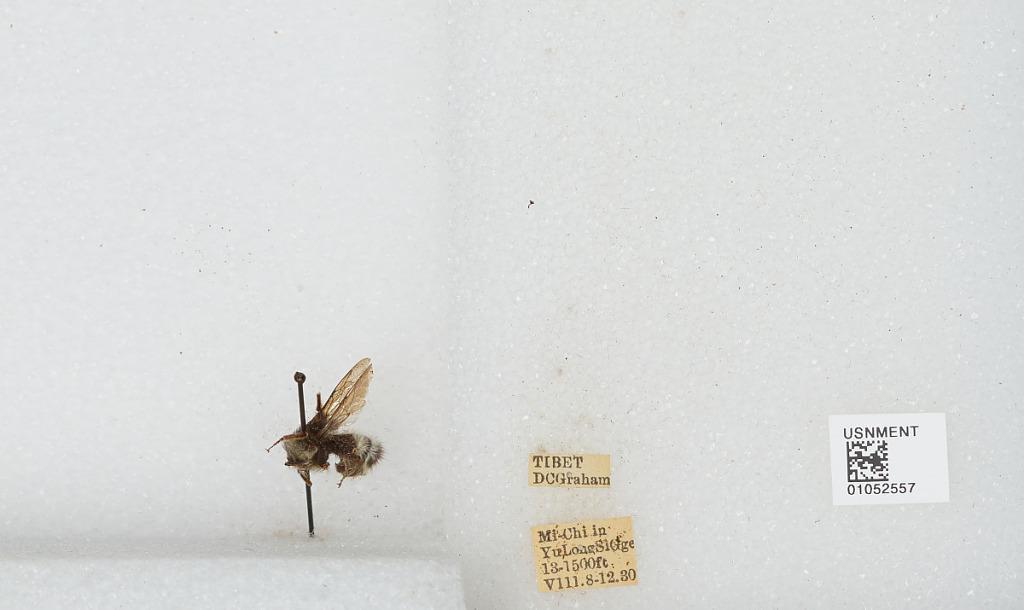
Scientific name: Bombus sp.
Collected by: D. Graham
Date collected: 1930-8-8
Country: China
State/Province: Tibet Autonomous Region
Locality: Mi-Chi in Yu Long Si Gge